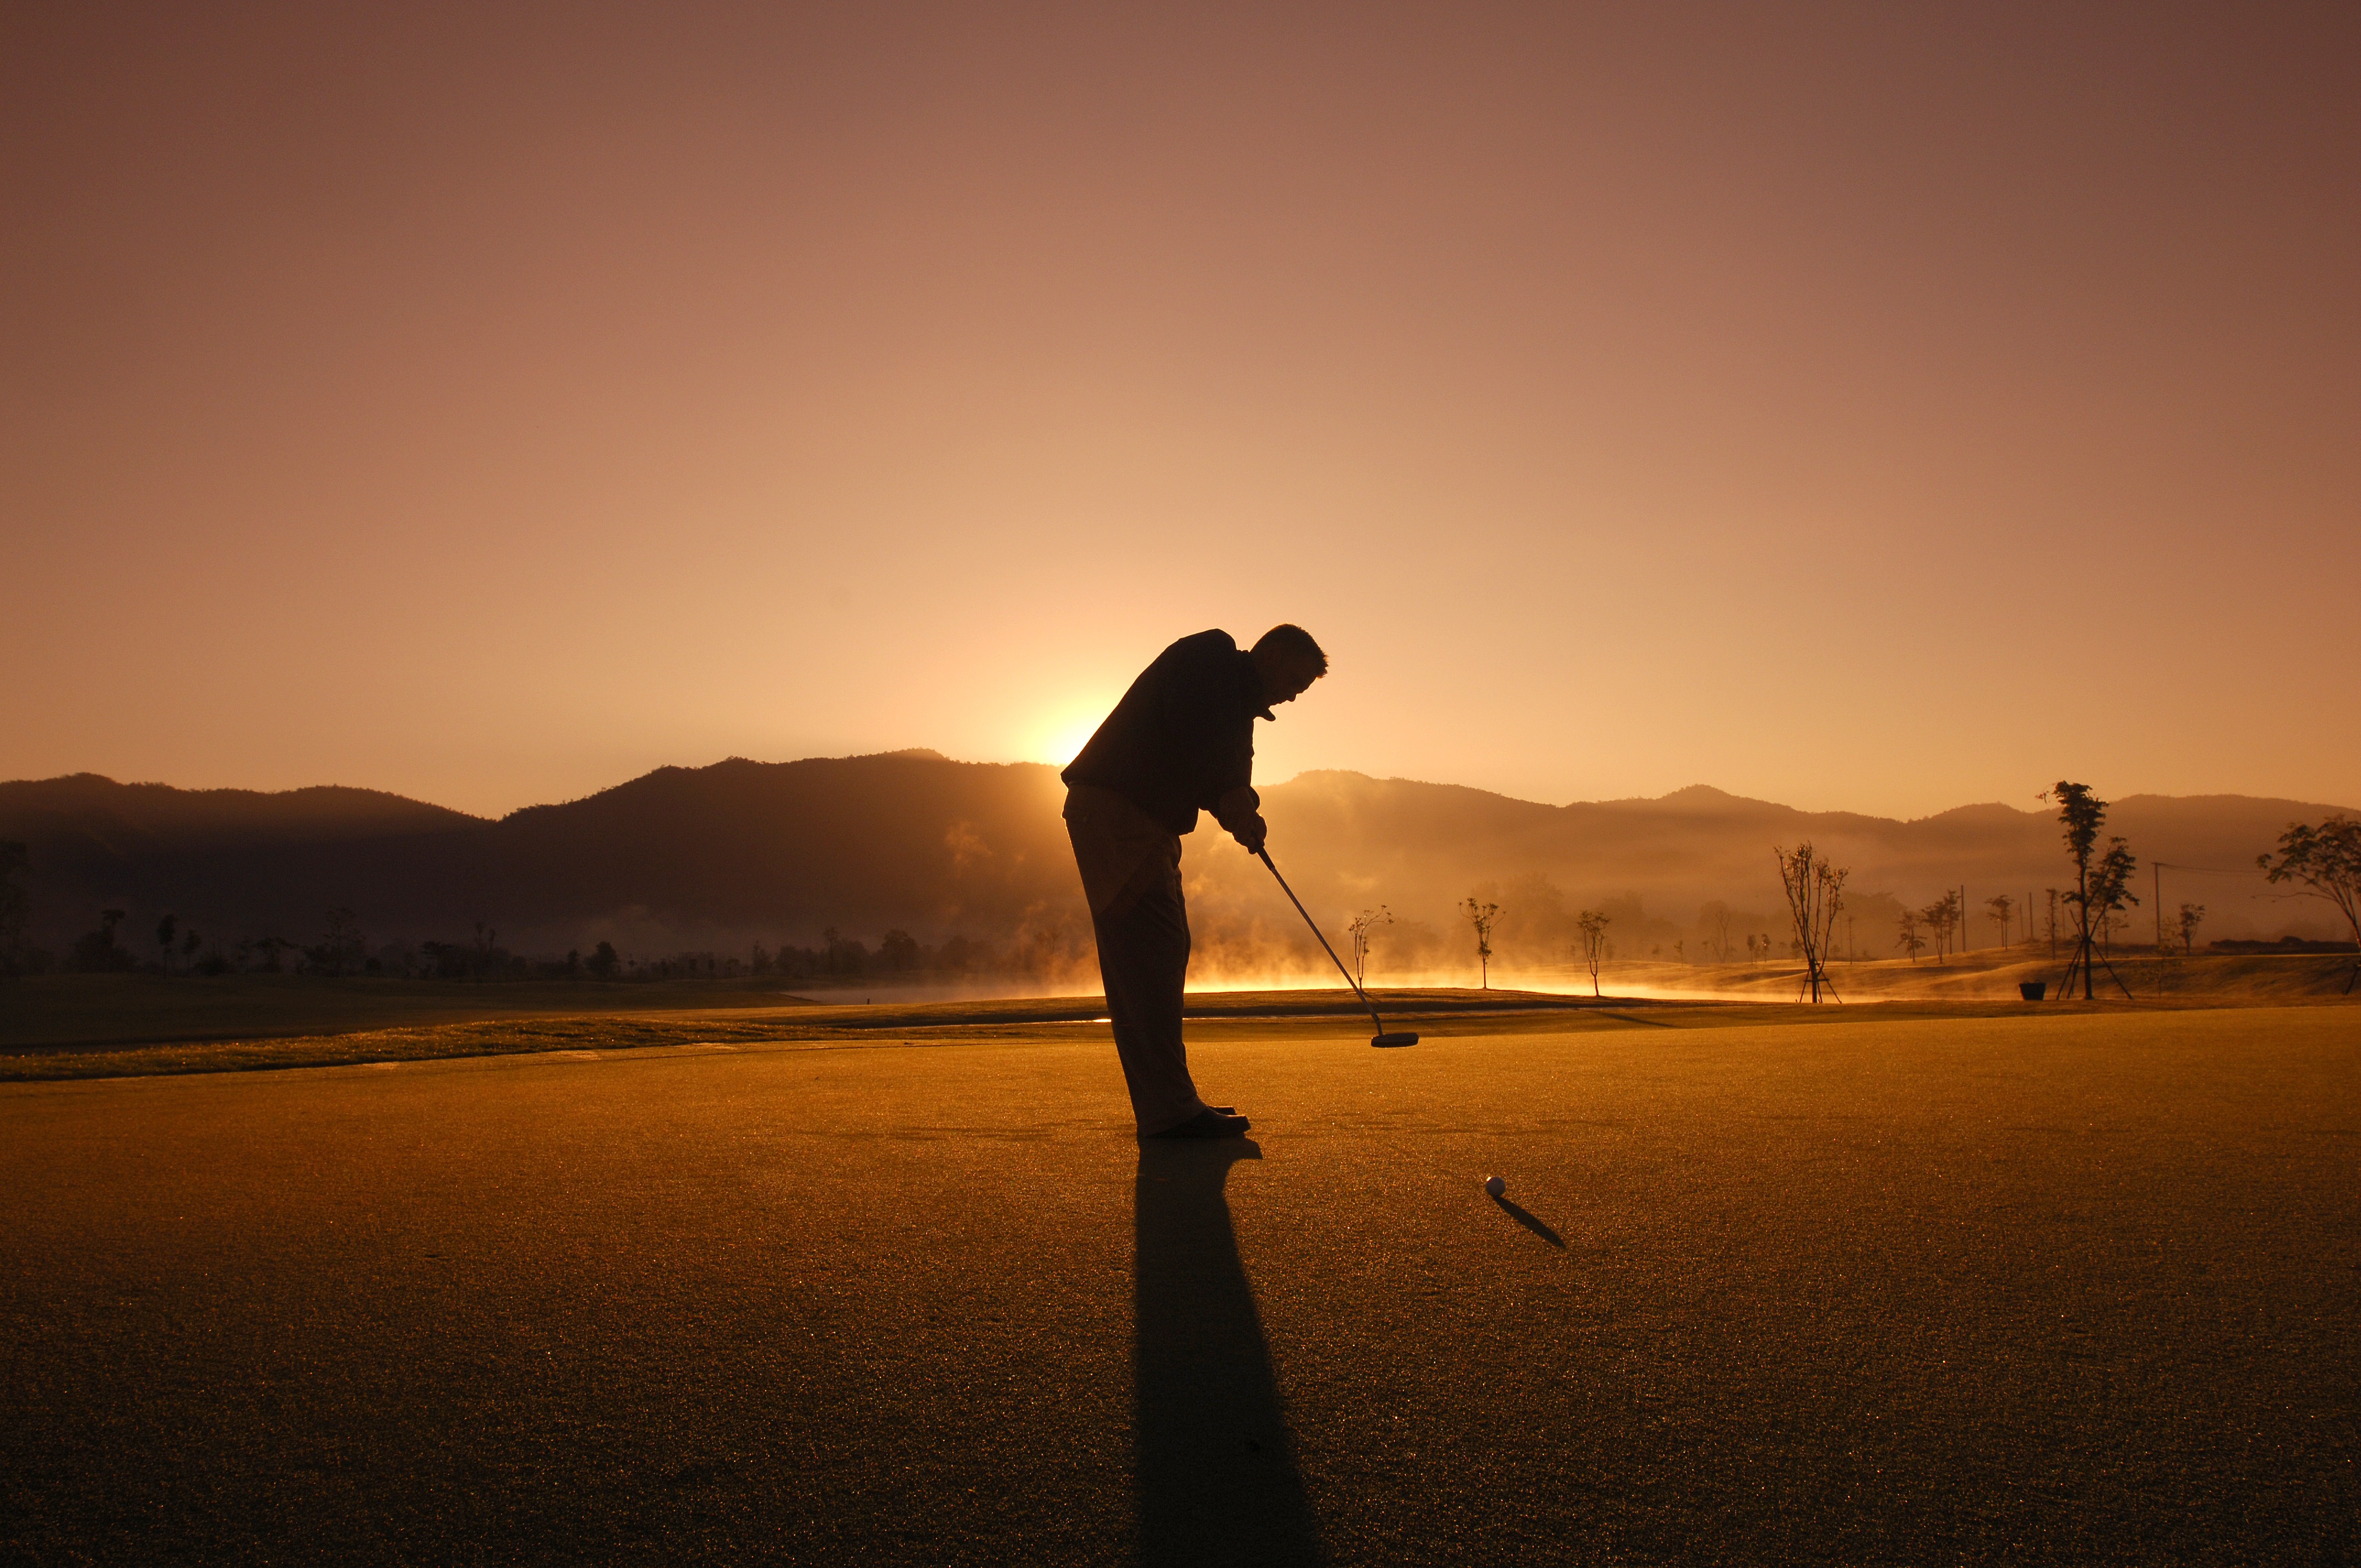
man, beach, sea, sand, ocean, horizon, silhouette, sun, sunrise, sunset, game, play, sunlight, morning, dawn, dusk, evening, golf, thailand, notice, kick, chiang mai